Danique Kerkdijk

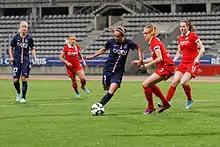

Her career begins at the youth teams of amateur club SC Overwetering in Olst. During the 2009–10 season, she was part of a training group of under-14 age players, training at both SC Overwetering and FC Twente. A season later, she became a FC Twente youth player; by 2012 she reached the club first team (which plays in the BeNe League / Eredivisie). By 2013 she started playing matches regularly for the first team and in 2014 she signed her first professional contract with the club. Over the following years at the club she won many titles, played for them in 88 games and scored five times.